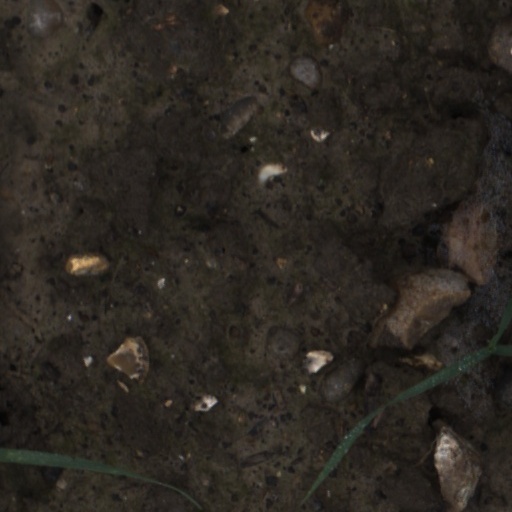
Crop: wheat